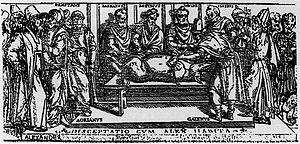
Illustration de la partie inférieure de la page de titre de l'édition de Junta de 1541 des travaux de Galien. Elle montre Galien faisant en public la démonstration que la section du nerf laryngé chez le porc provoque l'extinction de la voix de l'animal.
L'histoire de la neurologie est une branche de l'histoire de la médecine et des neurosciences qui étudie le développement des connaissances dans le domaine des maladies du système nerveux. Celles-ci remontent aux temps préhistoriques, mais la neurologie en tant que spécialité médicale académique ne s'individualise que progressivement à partir du XVIᵉ siècle. Purement observationnelle à ses débuts, la neurologie progressa parallèlement à l'approche systématique du système nerveux permise par la neuroanatomie et la neurophysiologie.